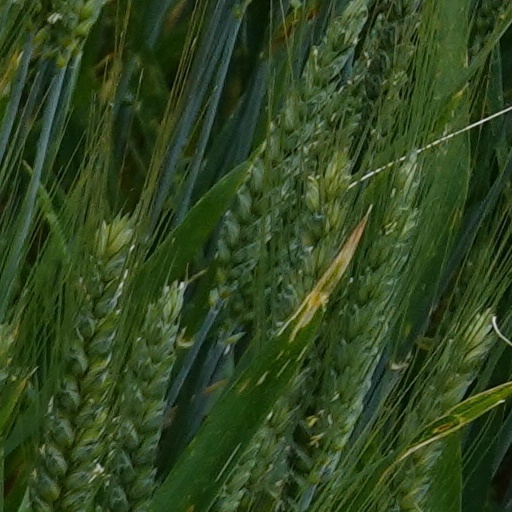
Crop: wheat